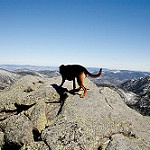
Scene: Outdoor